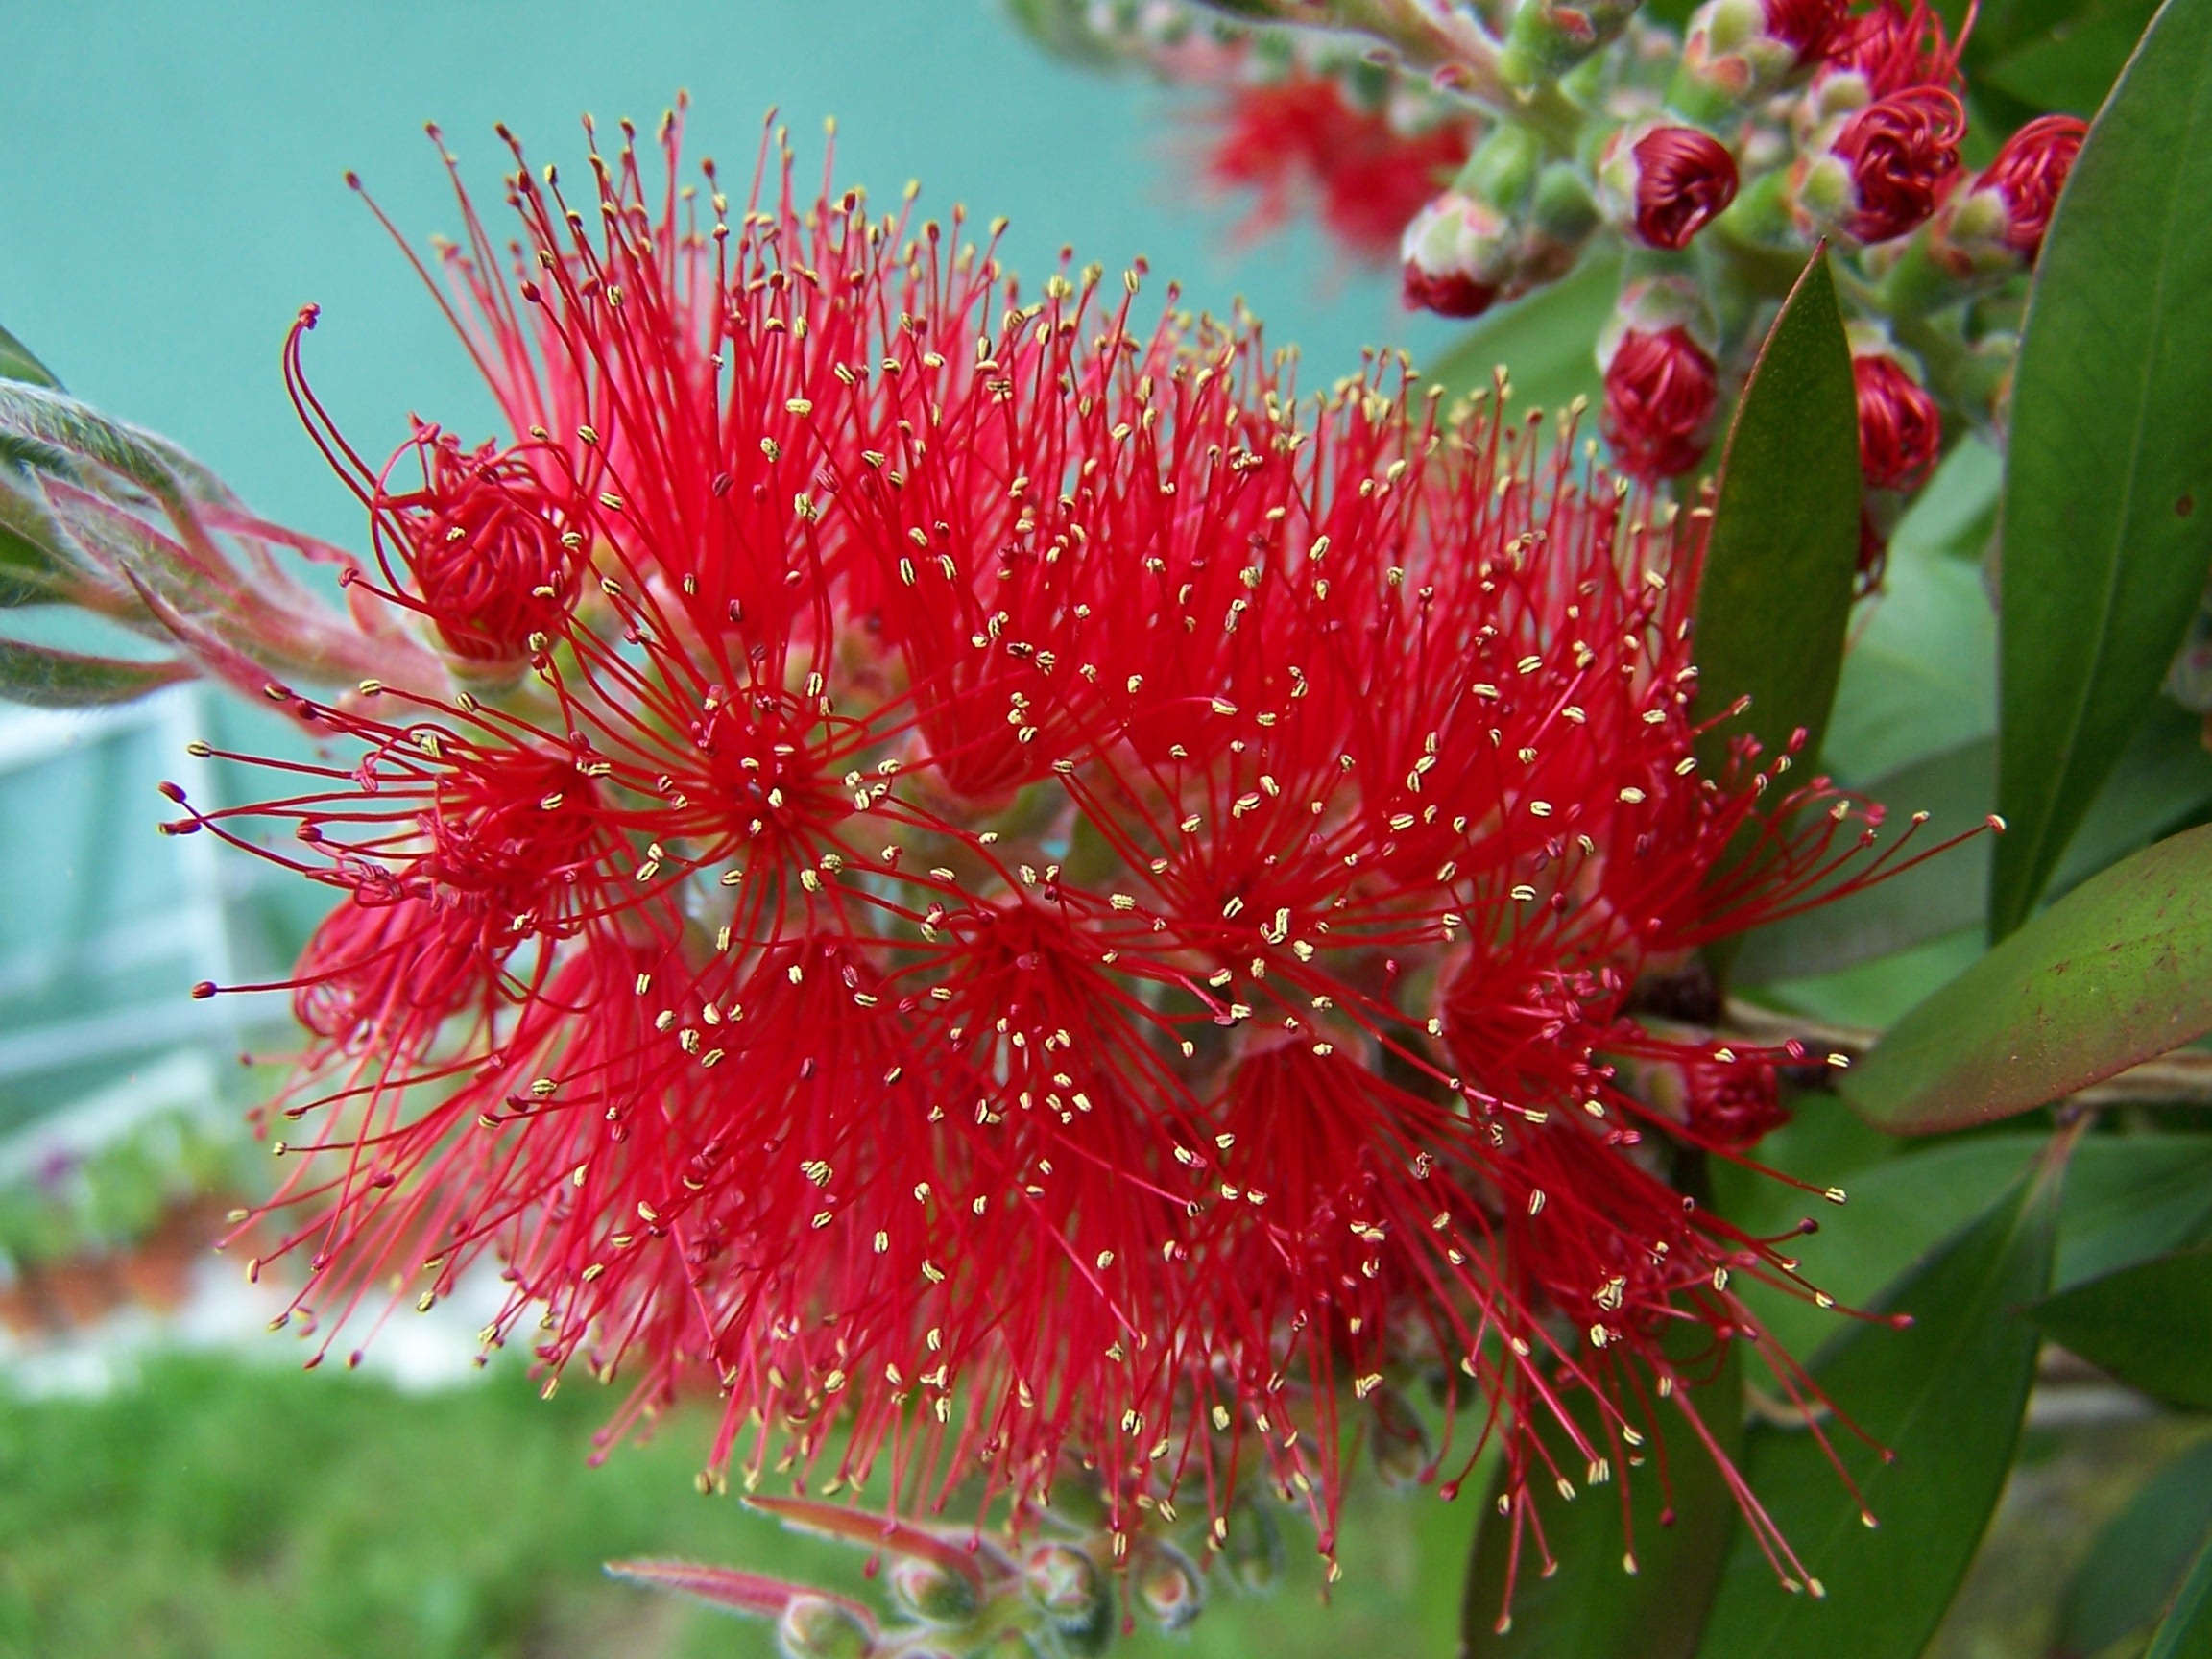
tree, blossom, plant, photography, fruit, flower, bush, spring, red, produce, evergreen, botany, flora, wildflower, shrub, callistemon, macro photography, flowering plant, bottlebrush, land plant, wine raspberry